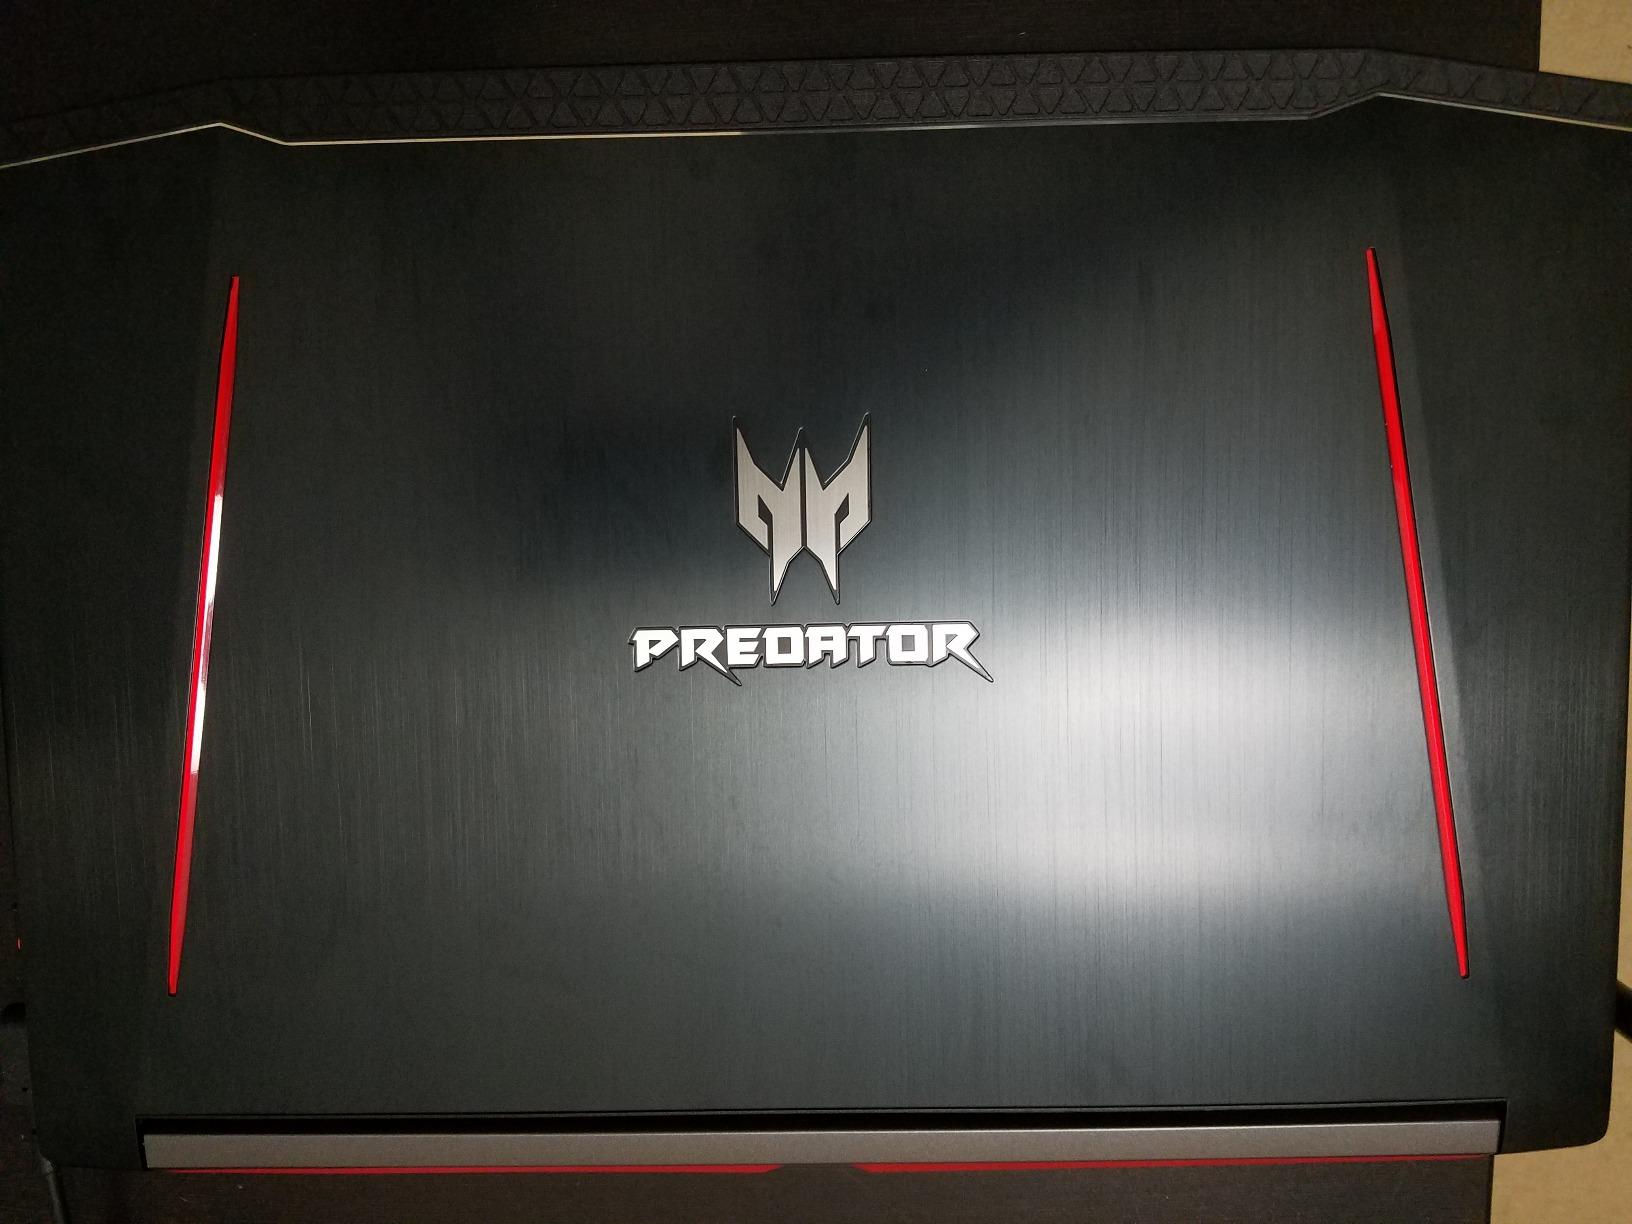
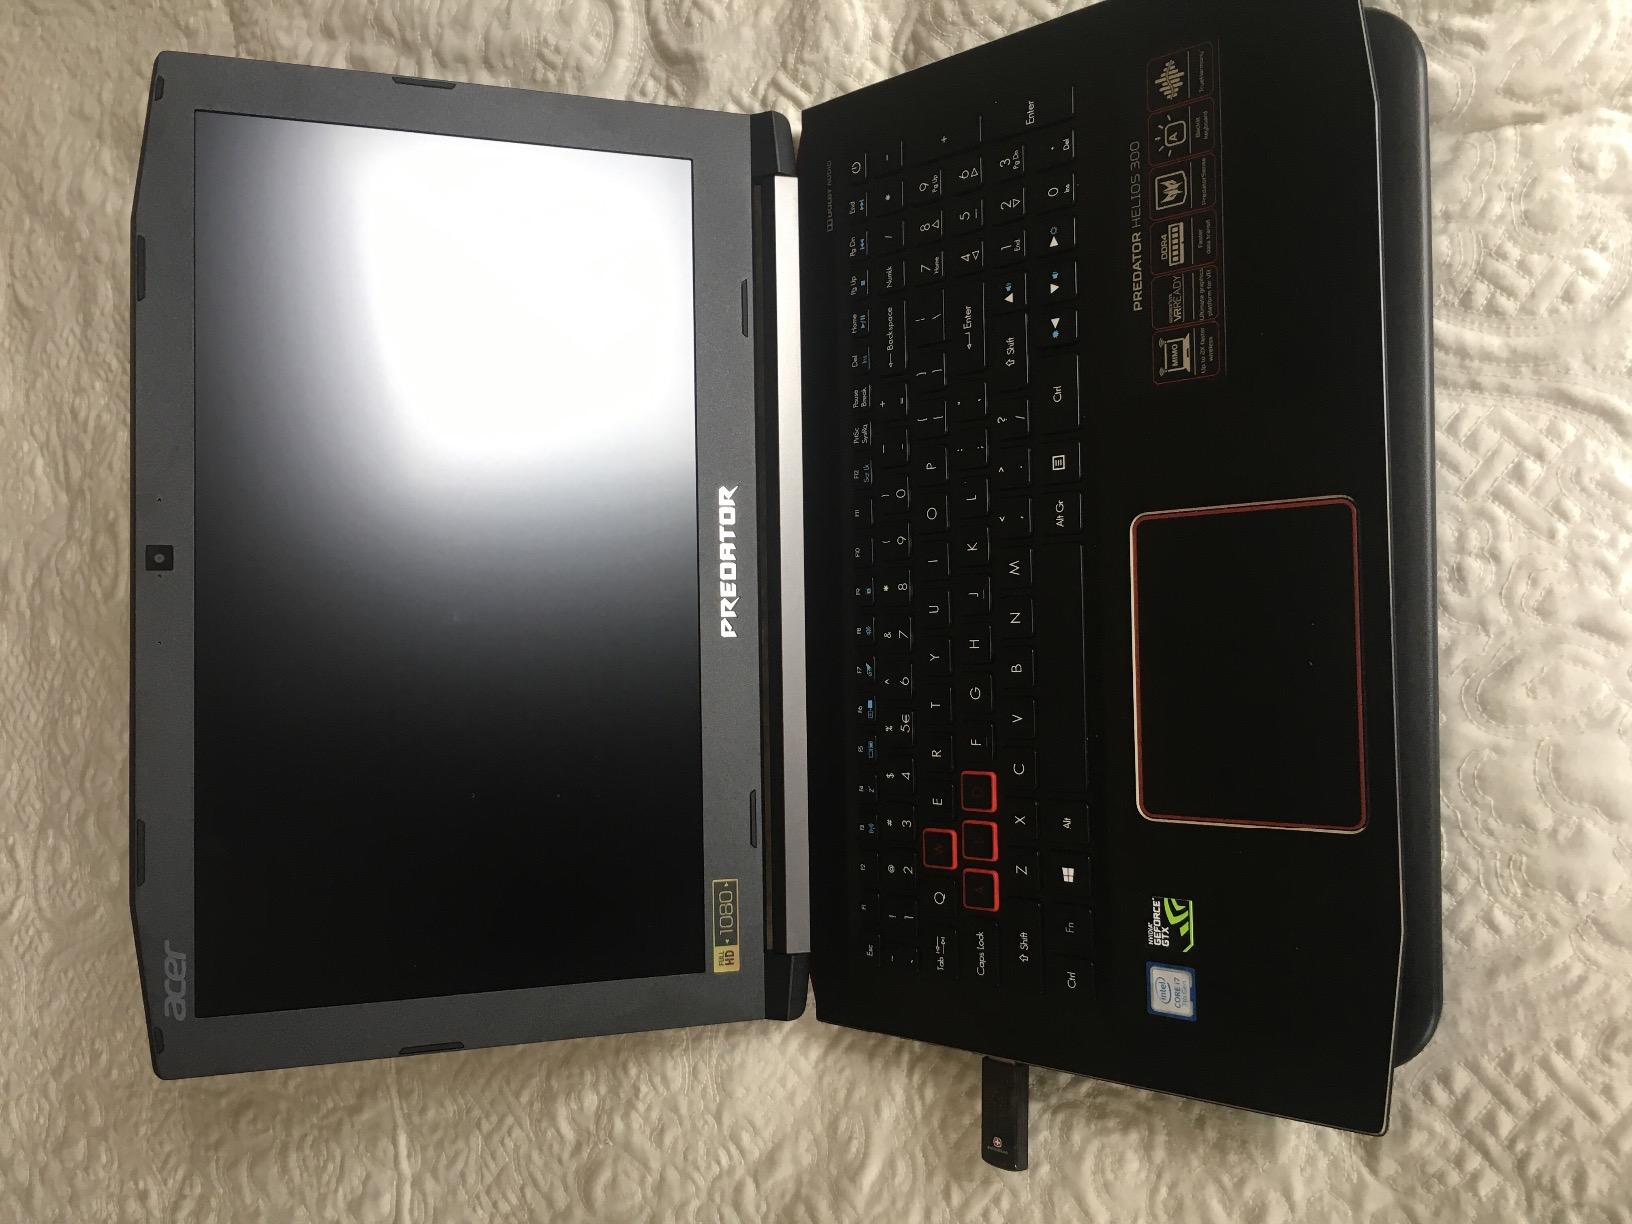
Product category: laptop
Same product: yes